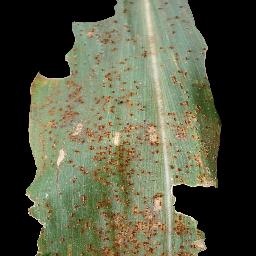
Label: Corn___Common_rust